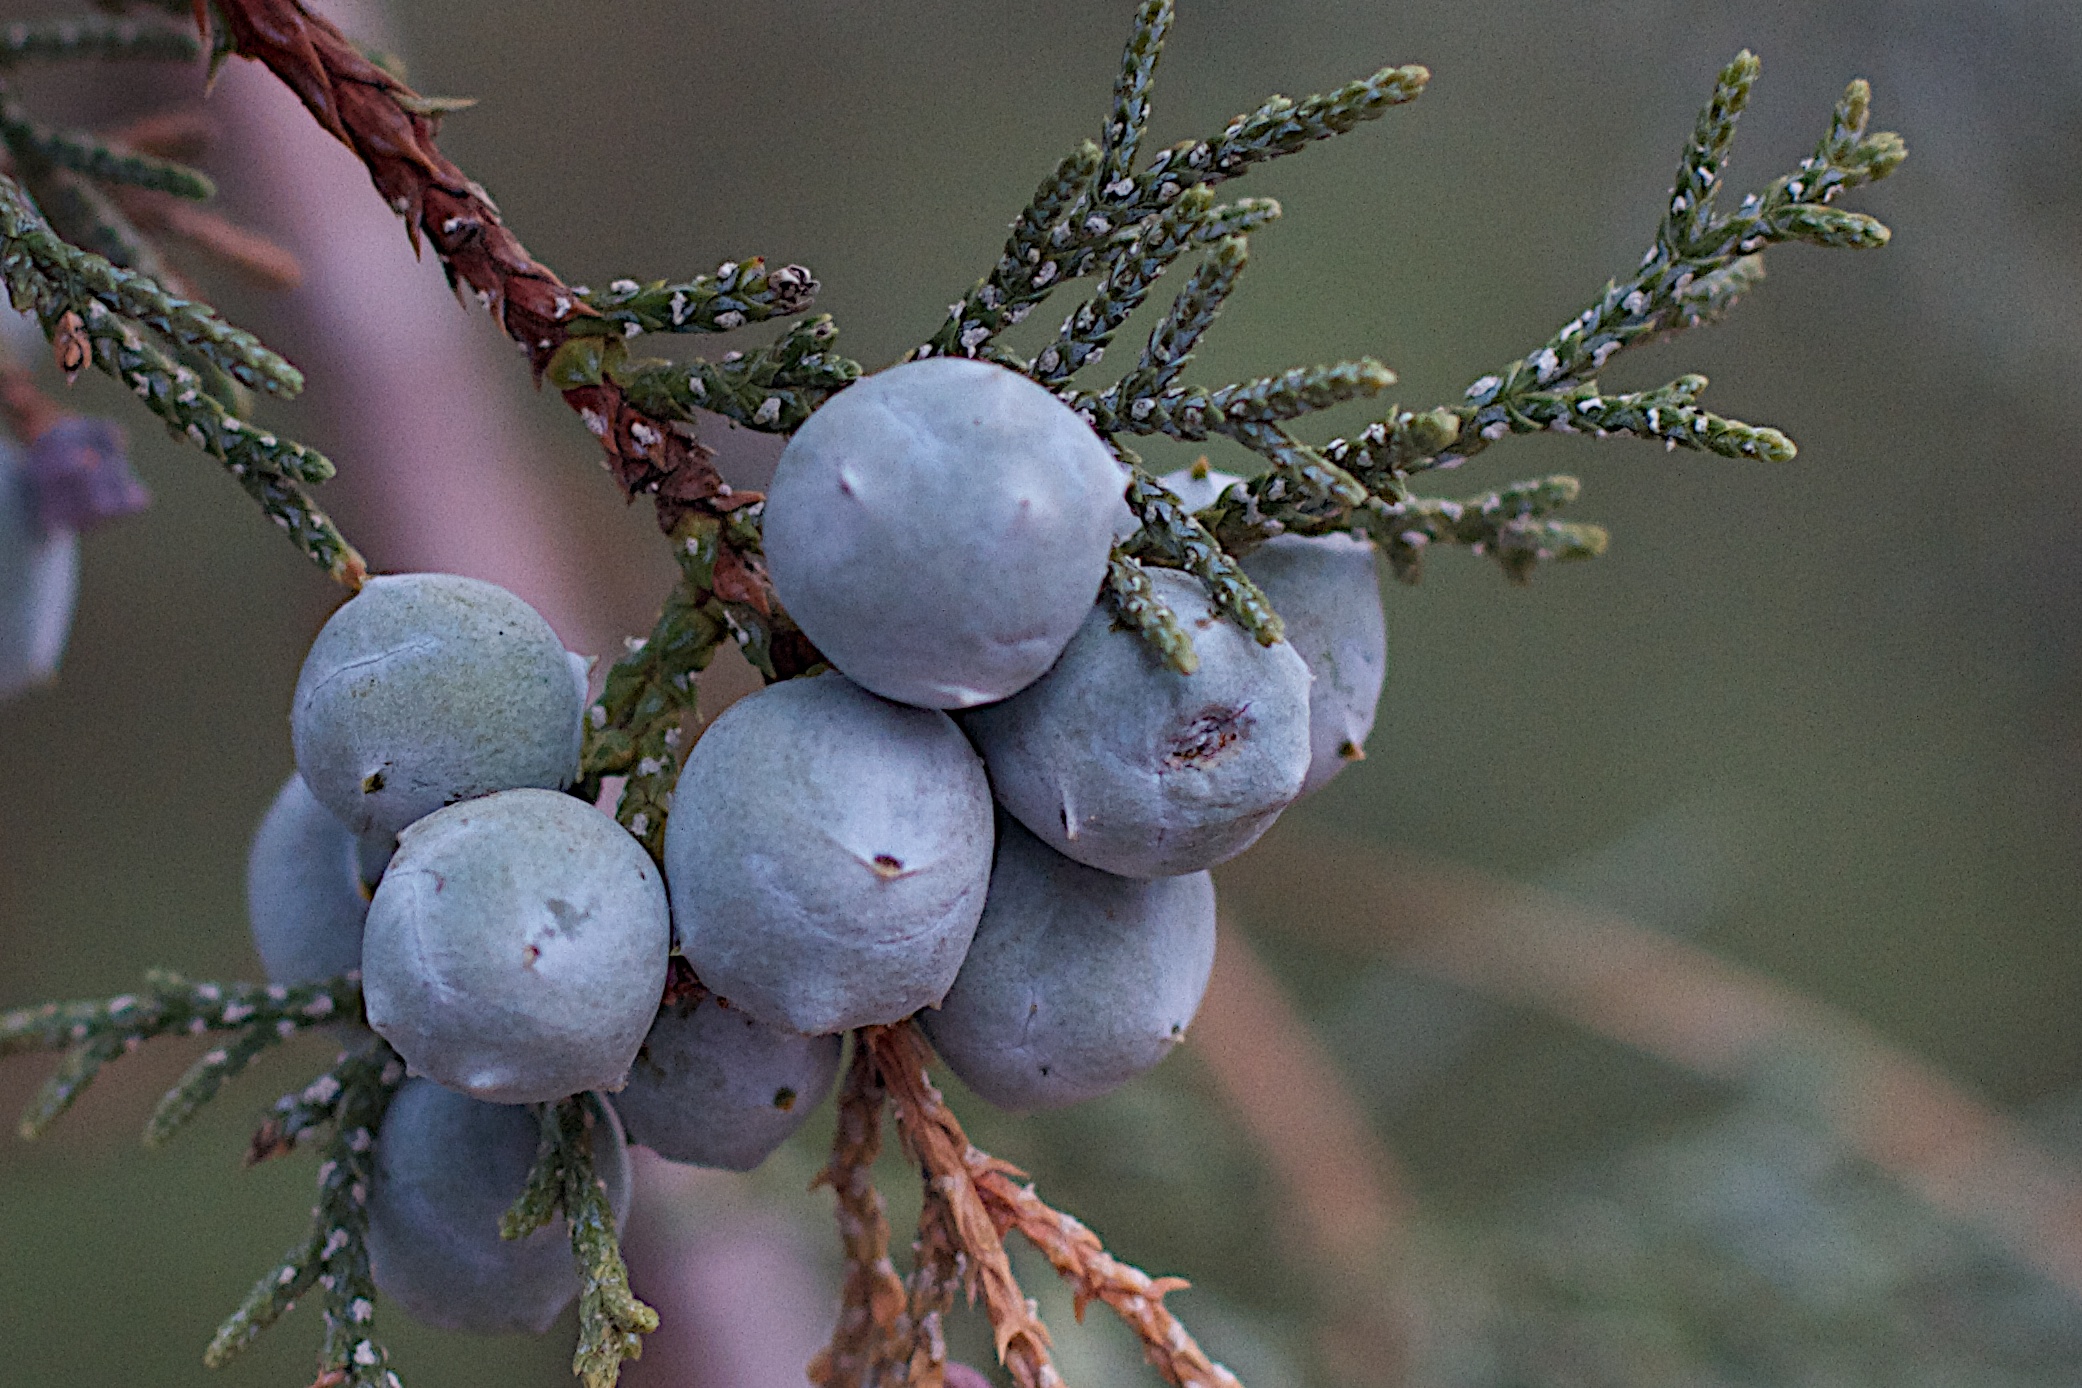
tree, branch, blossom, plant, fruit, berry, leaf, flower, frost, food, produce, botany, flora, twig, cool image, shrub, macro photography, prunus spinosa, flowering plant, land plant